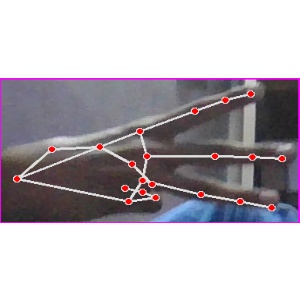
अक्षर: भ